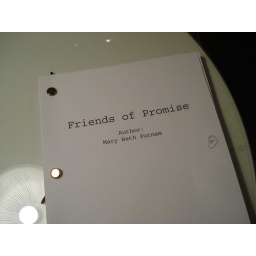
Fake script on a desk in an office setup in Ikea. Marcus rates it F.